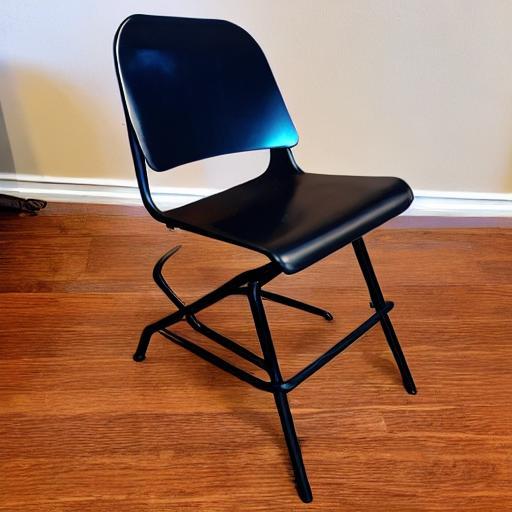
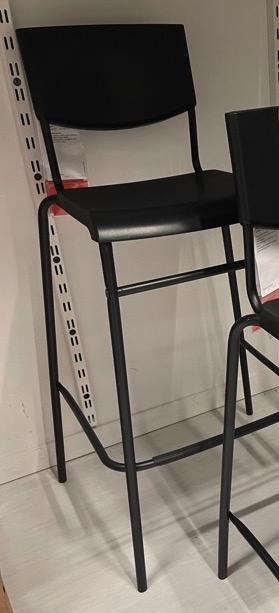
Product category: stool
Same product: no